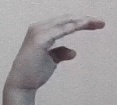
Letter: jeem